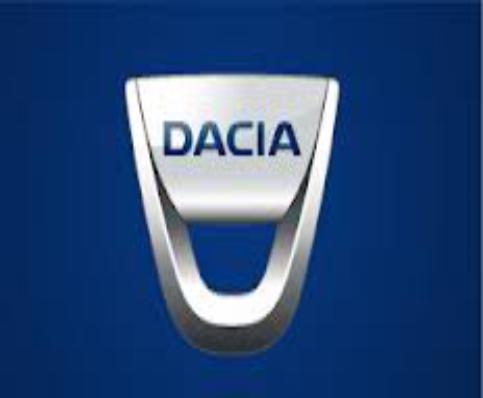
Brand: Dacia
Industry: Transportation